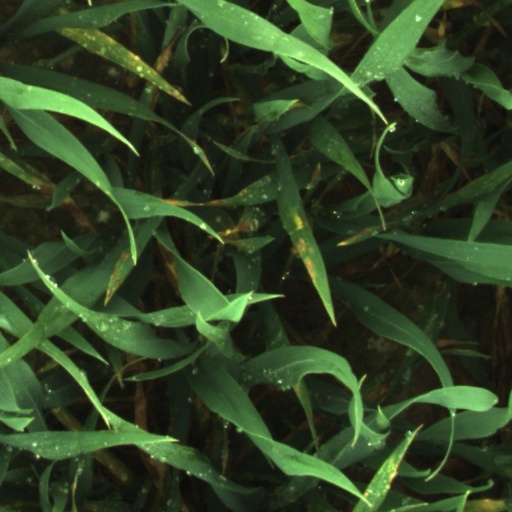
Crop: wheat